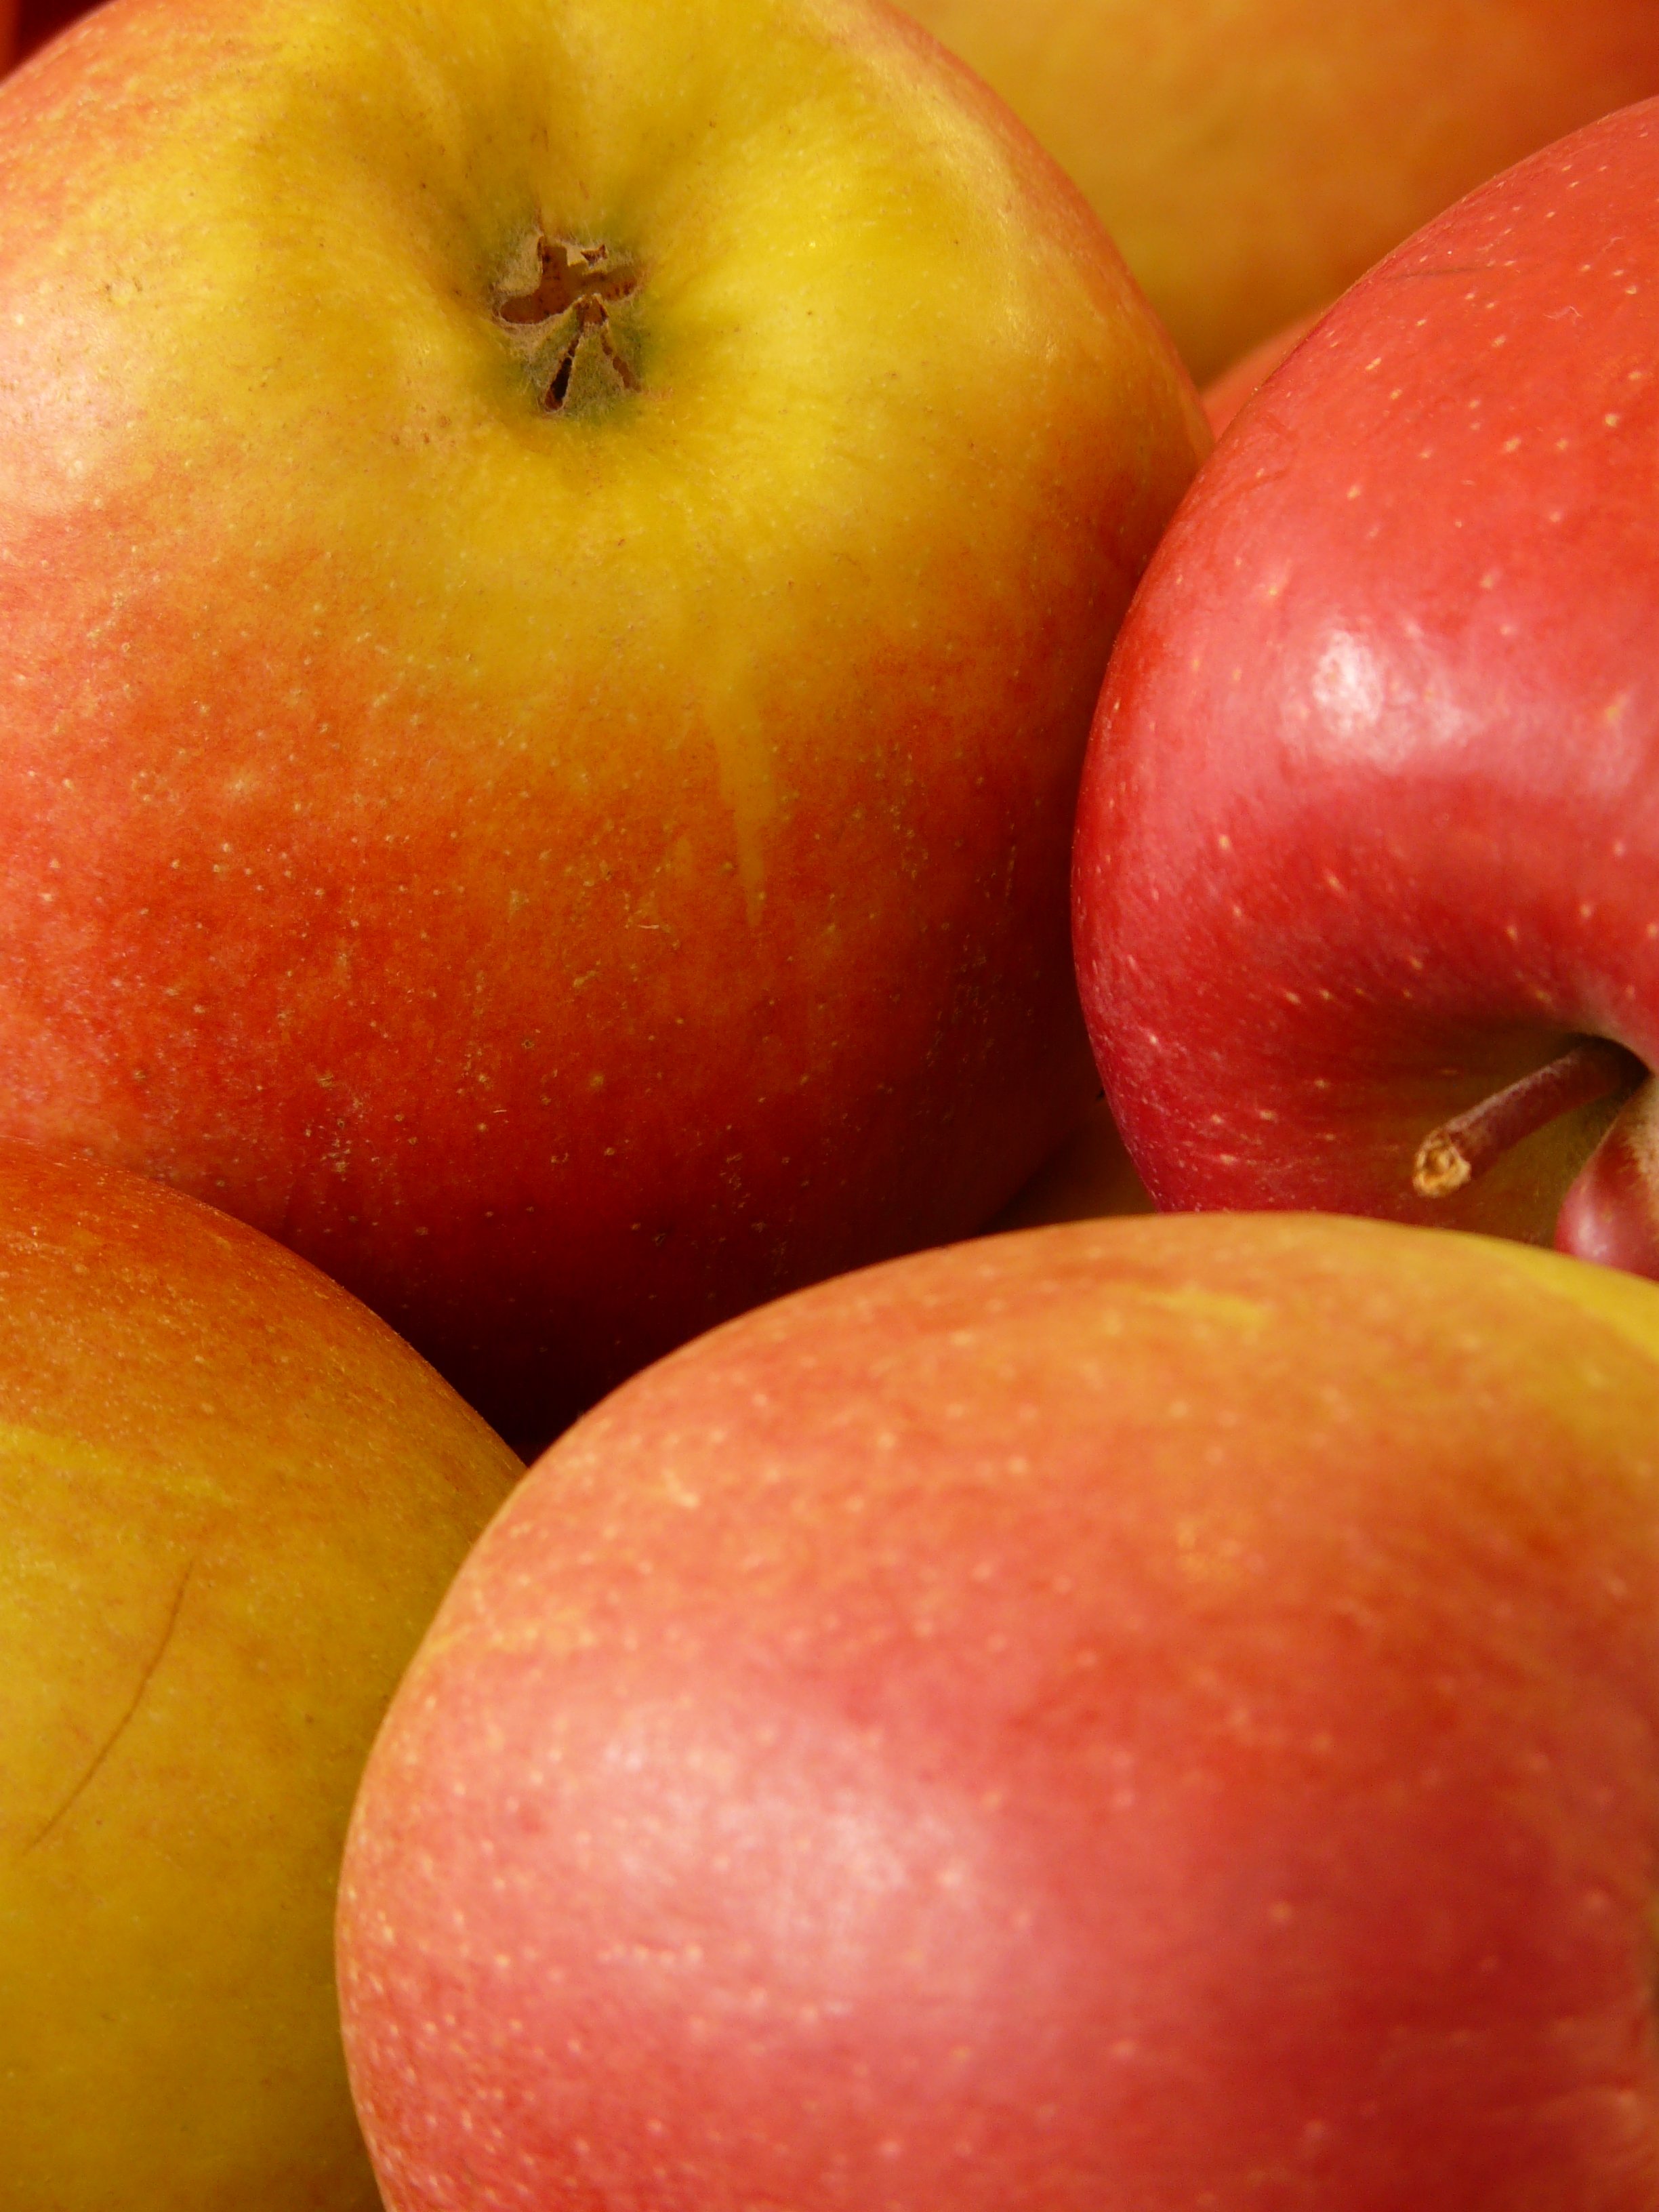
apple, plant, fruit, food, red, produce, macro, healthy, close, vitamins, bless you, flowering plant, rose family, nutrients, nectarine, land plant, rose order